Franca Polesello

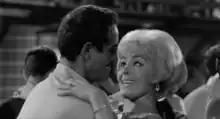
Polesello in "Il Sorpasso" (1962)

Franca Polesello began her career in the late fifties in the show, after becoming Miss Lombardy. She worked as a television model and model, before appearing in the sixties in peplum films. She was later cast in comedy, drama and spy story films.